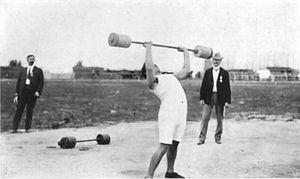
L'haltérophilie est un sport consistant à soulever des poids. Dans sa forme moderne, c'est un sport de force nécessitant également maîtrise d'une technique particulière, vitesse, souplesse, coordination et équilibre.